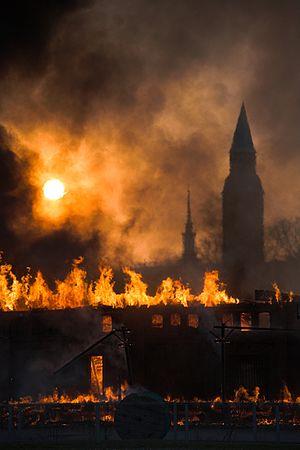
Anciens hangars en feu. Helsinki, Finlande, 5 mai 2006. Suomi: VR:n makasiinit tulessa 5.5.2006. Helsinki. Taustalla Suomen kansallismuseo.